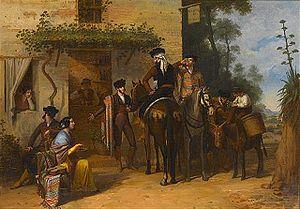
Joaquín Domínguez Bécquer, né à Séville le 25 septembre 1817 et mort le 26 juillet 1879, est un peintre et lithographe espagnol.